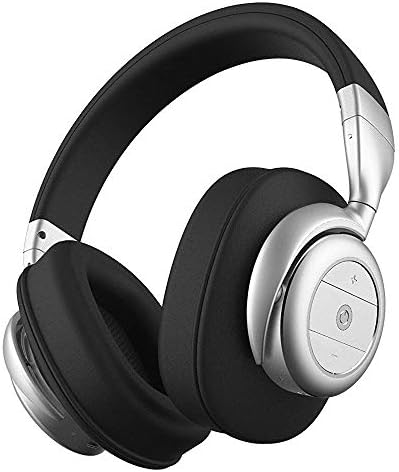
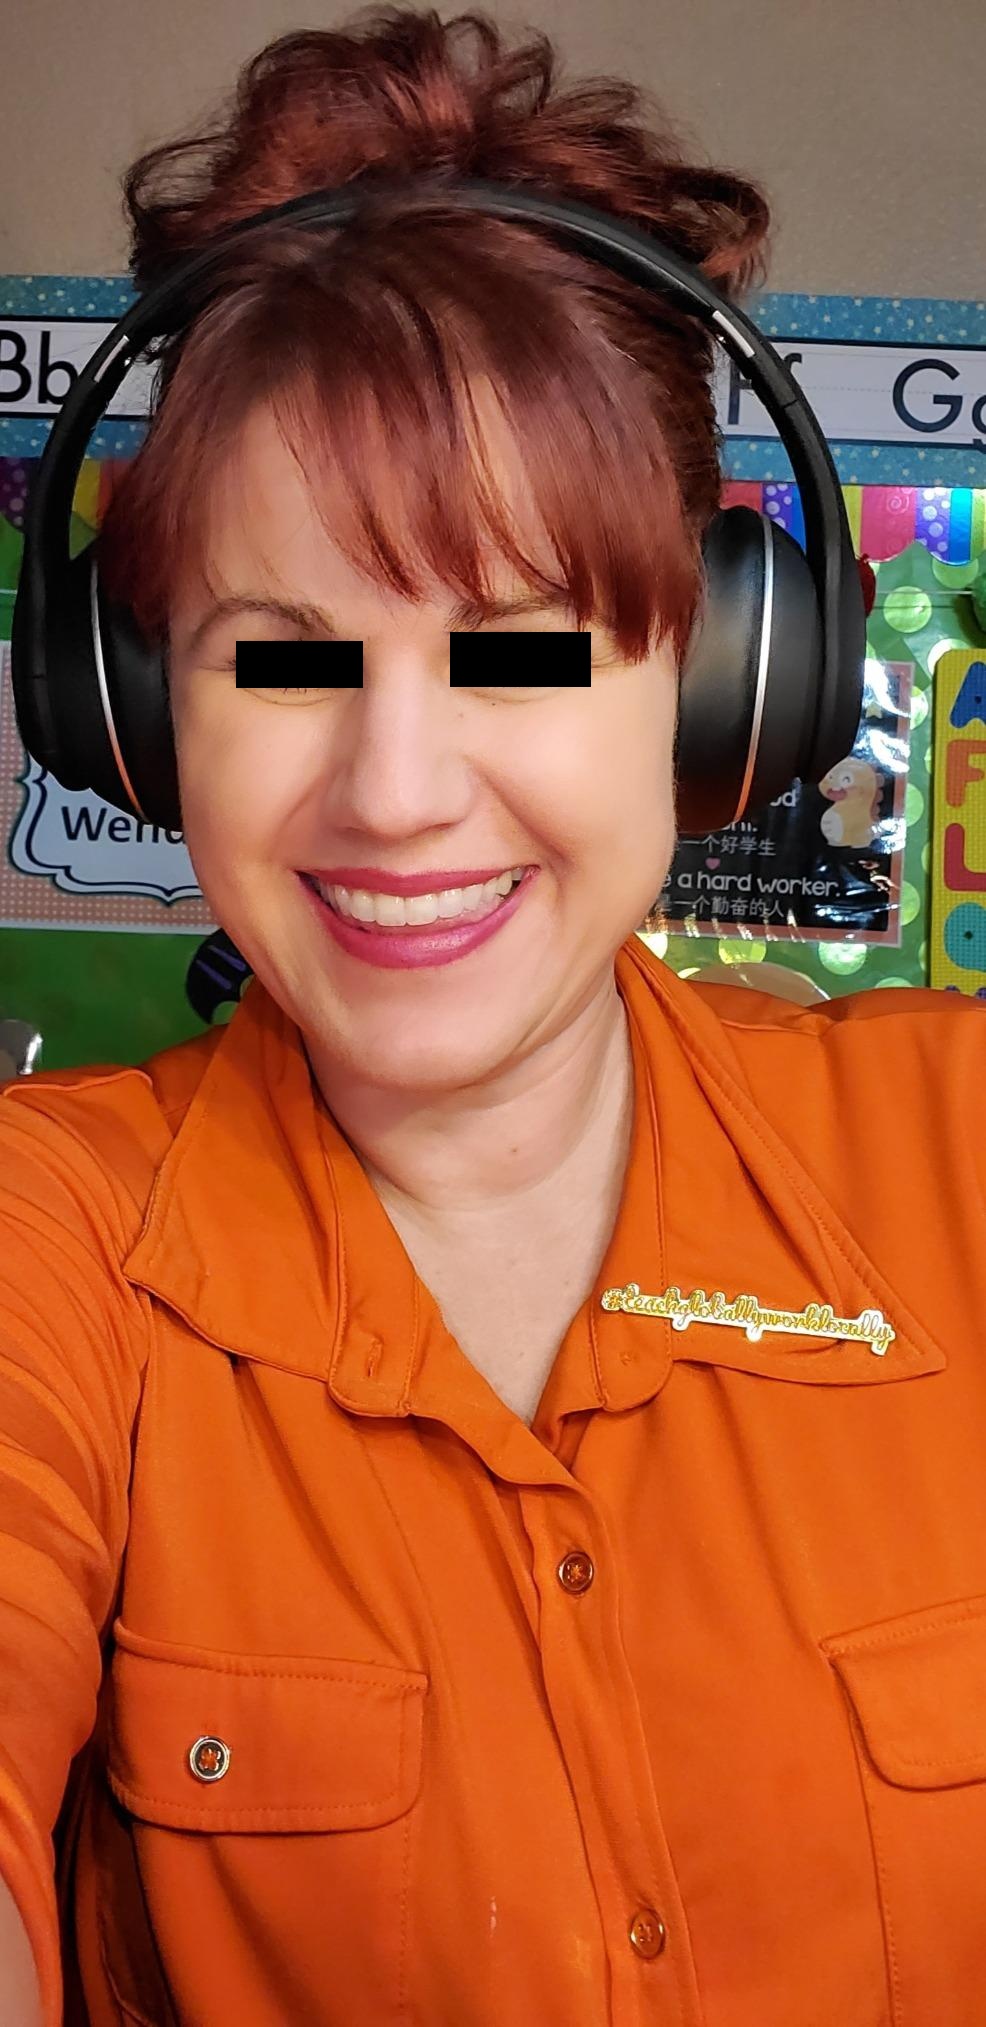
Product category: headphones
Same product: no